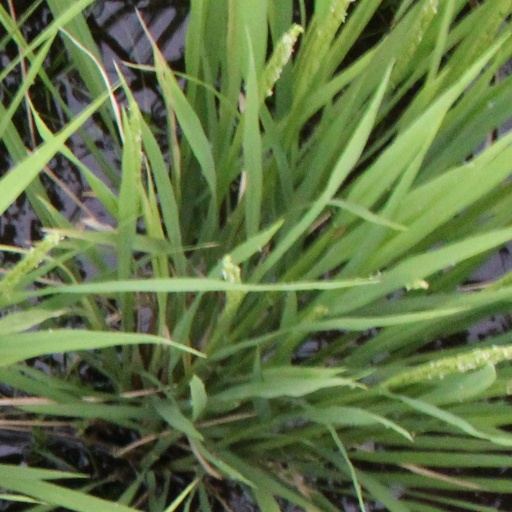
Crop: rice